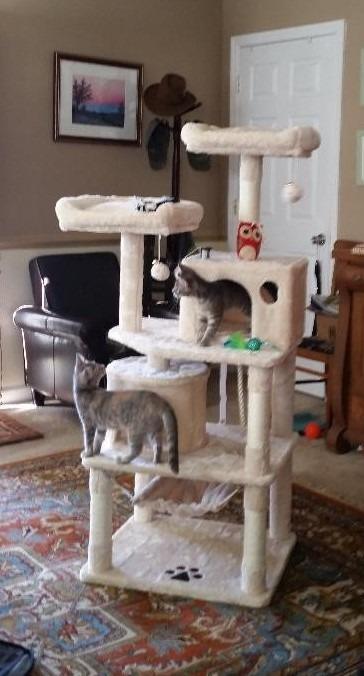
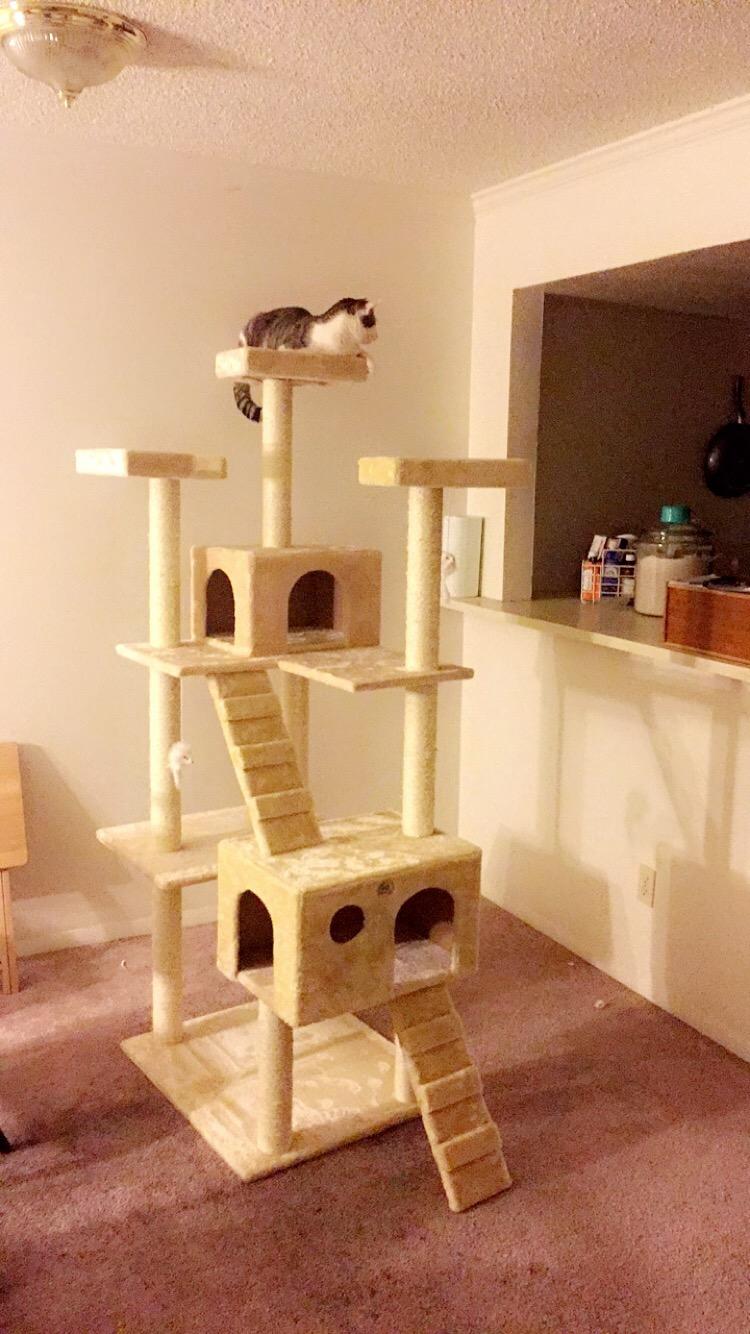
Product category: items_cat tree
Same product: no